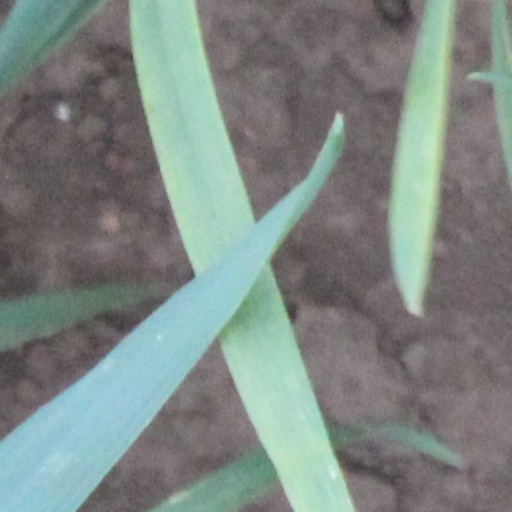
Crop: wheat